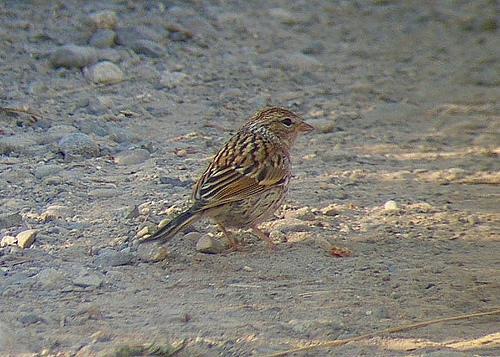
A photo of a chipping sparrow